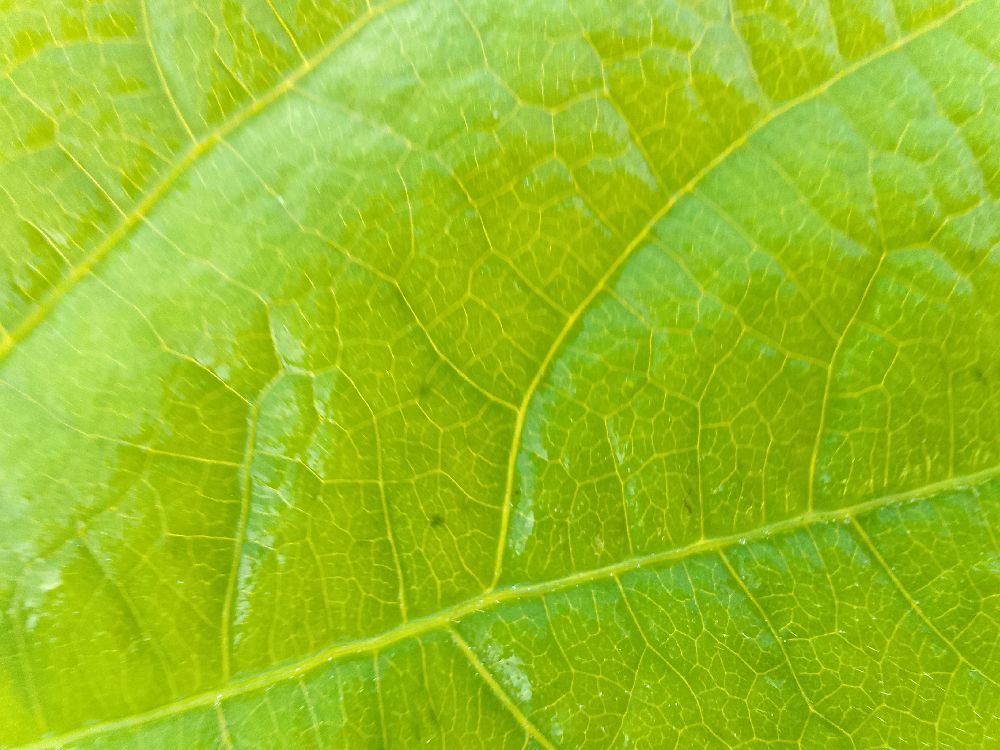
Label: healthy